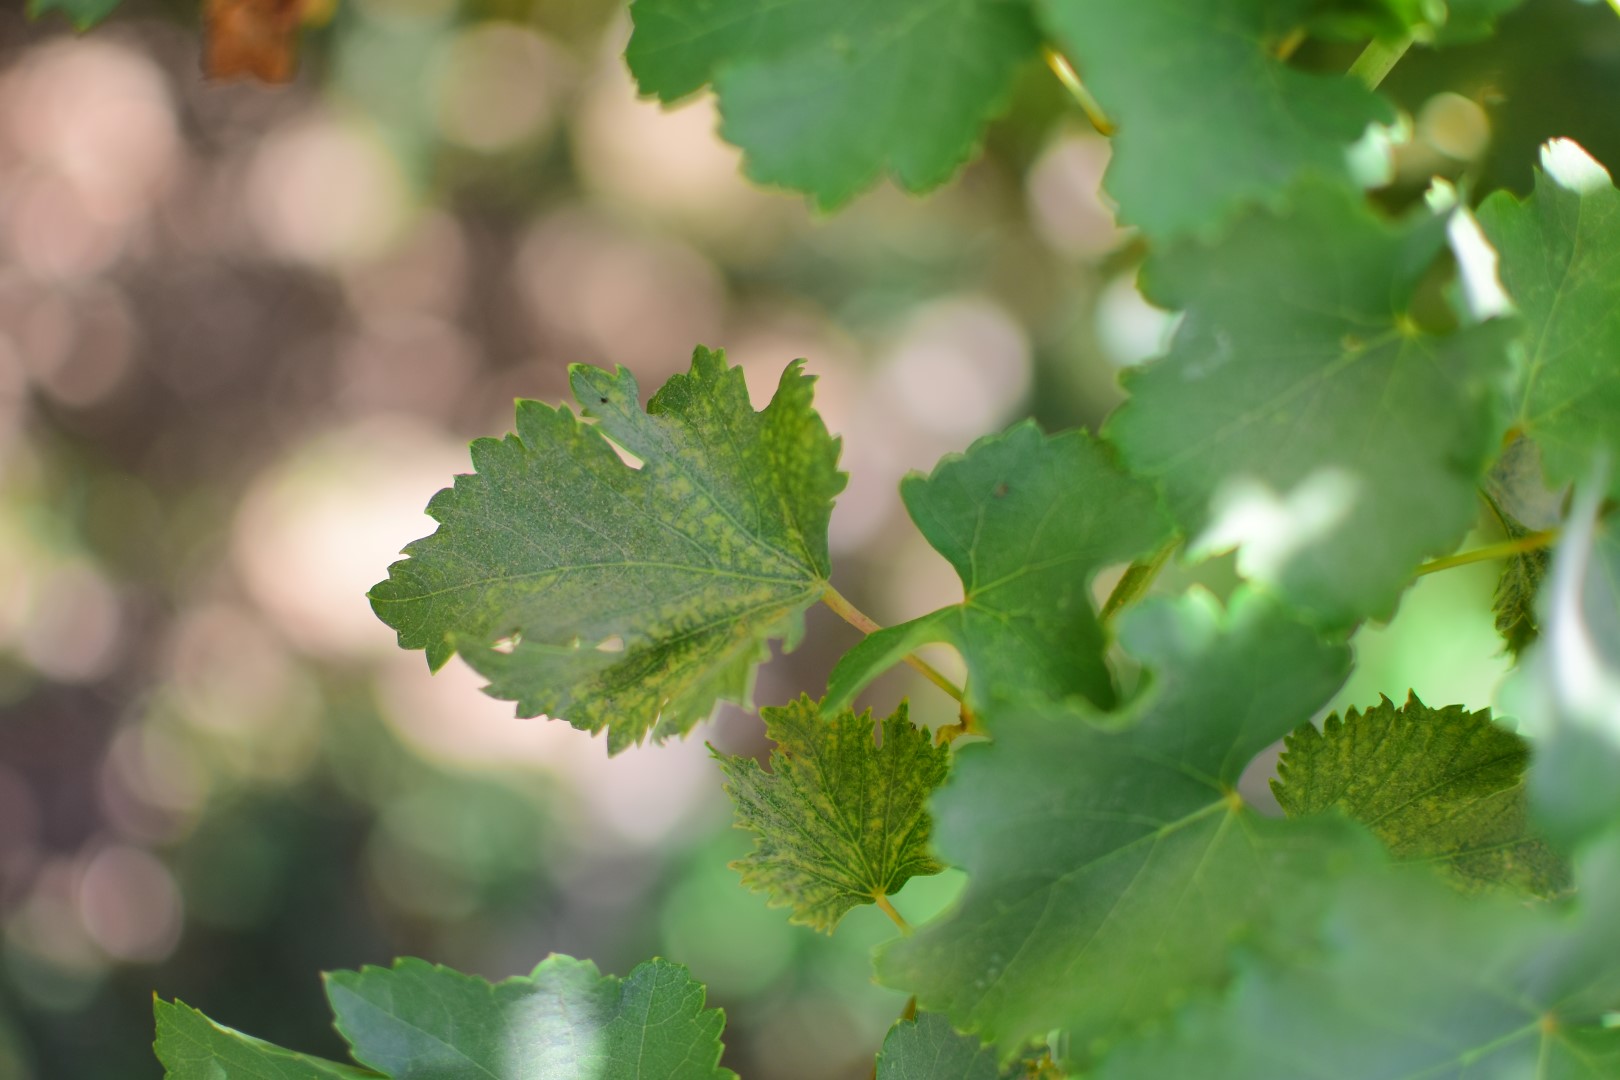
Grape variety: Frinsi